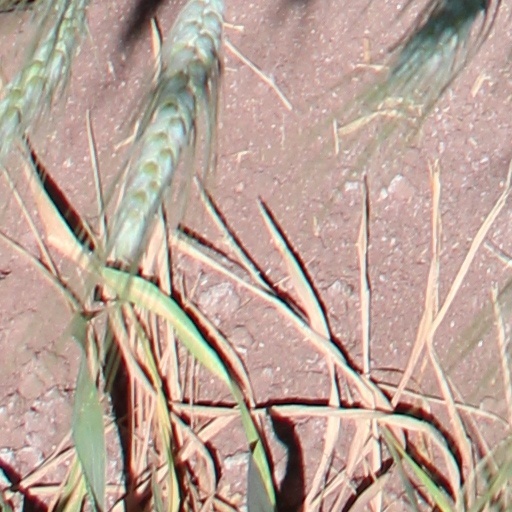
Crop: wheat